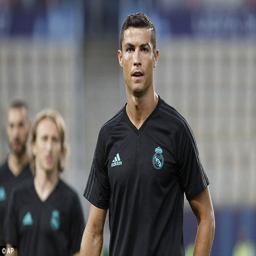
olympic athlete has linked back up with his team - mates following an extended holiday this summer